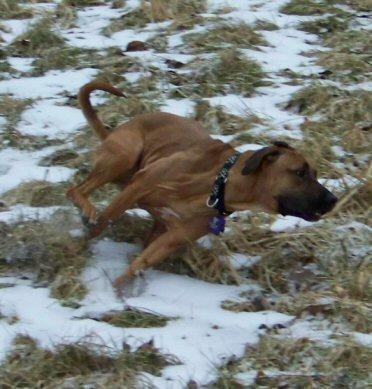
Rhodesian_ridgeback